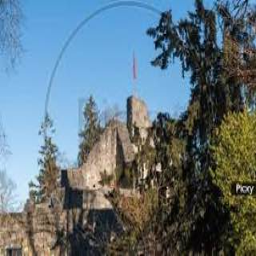
Schellenberg Castle